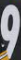
Number: 9